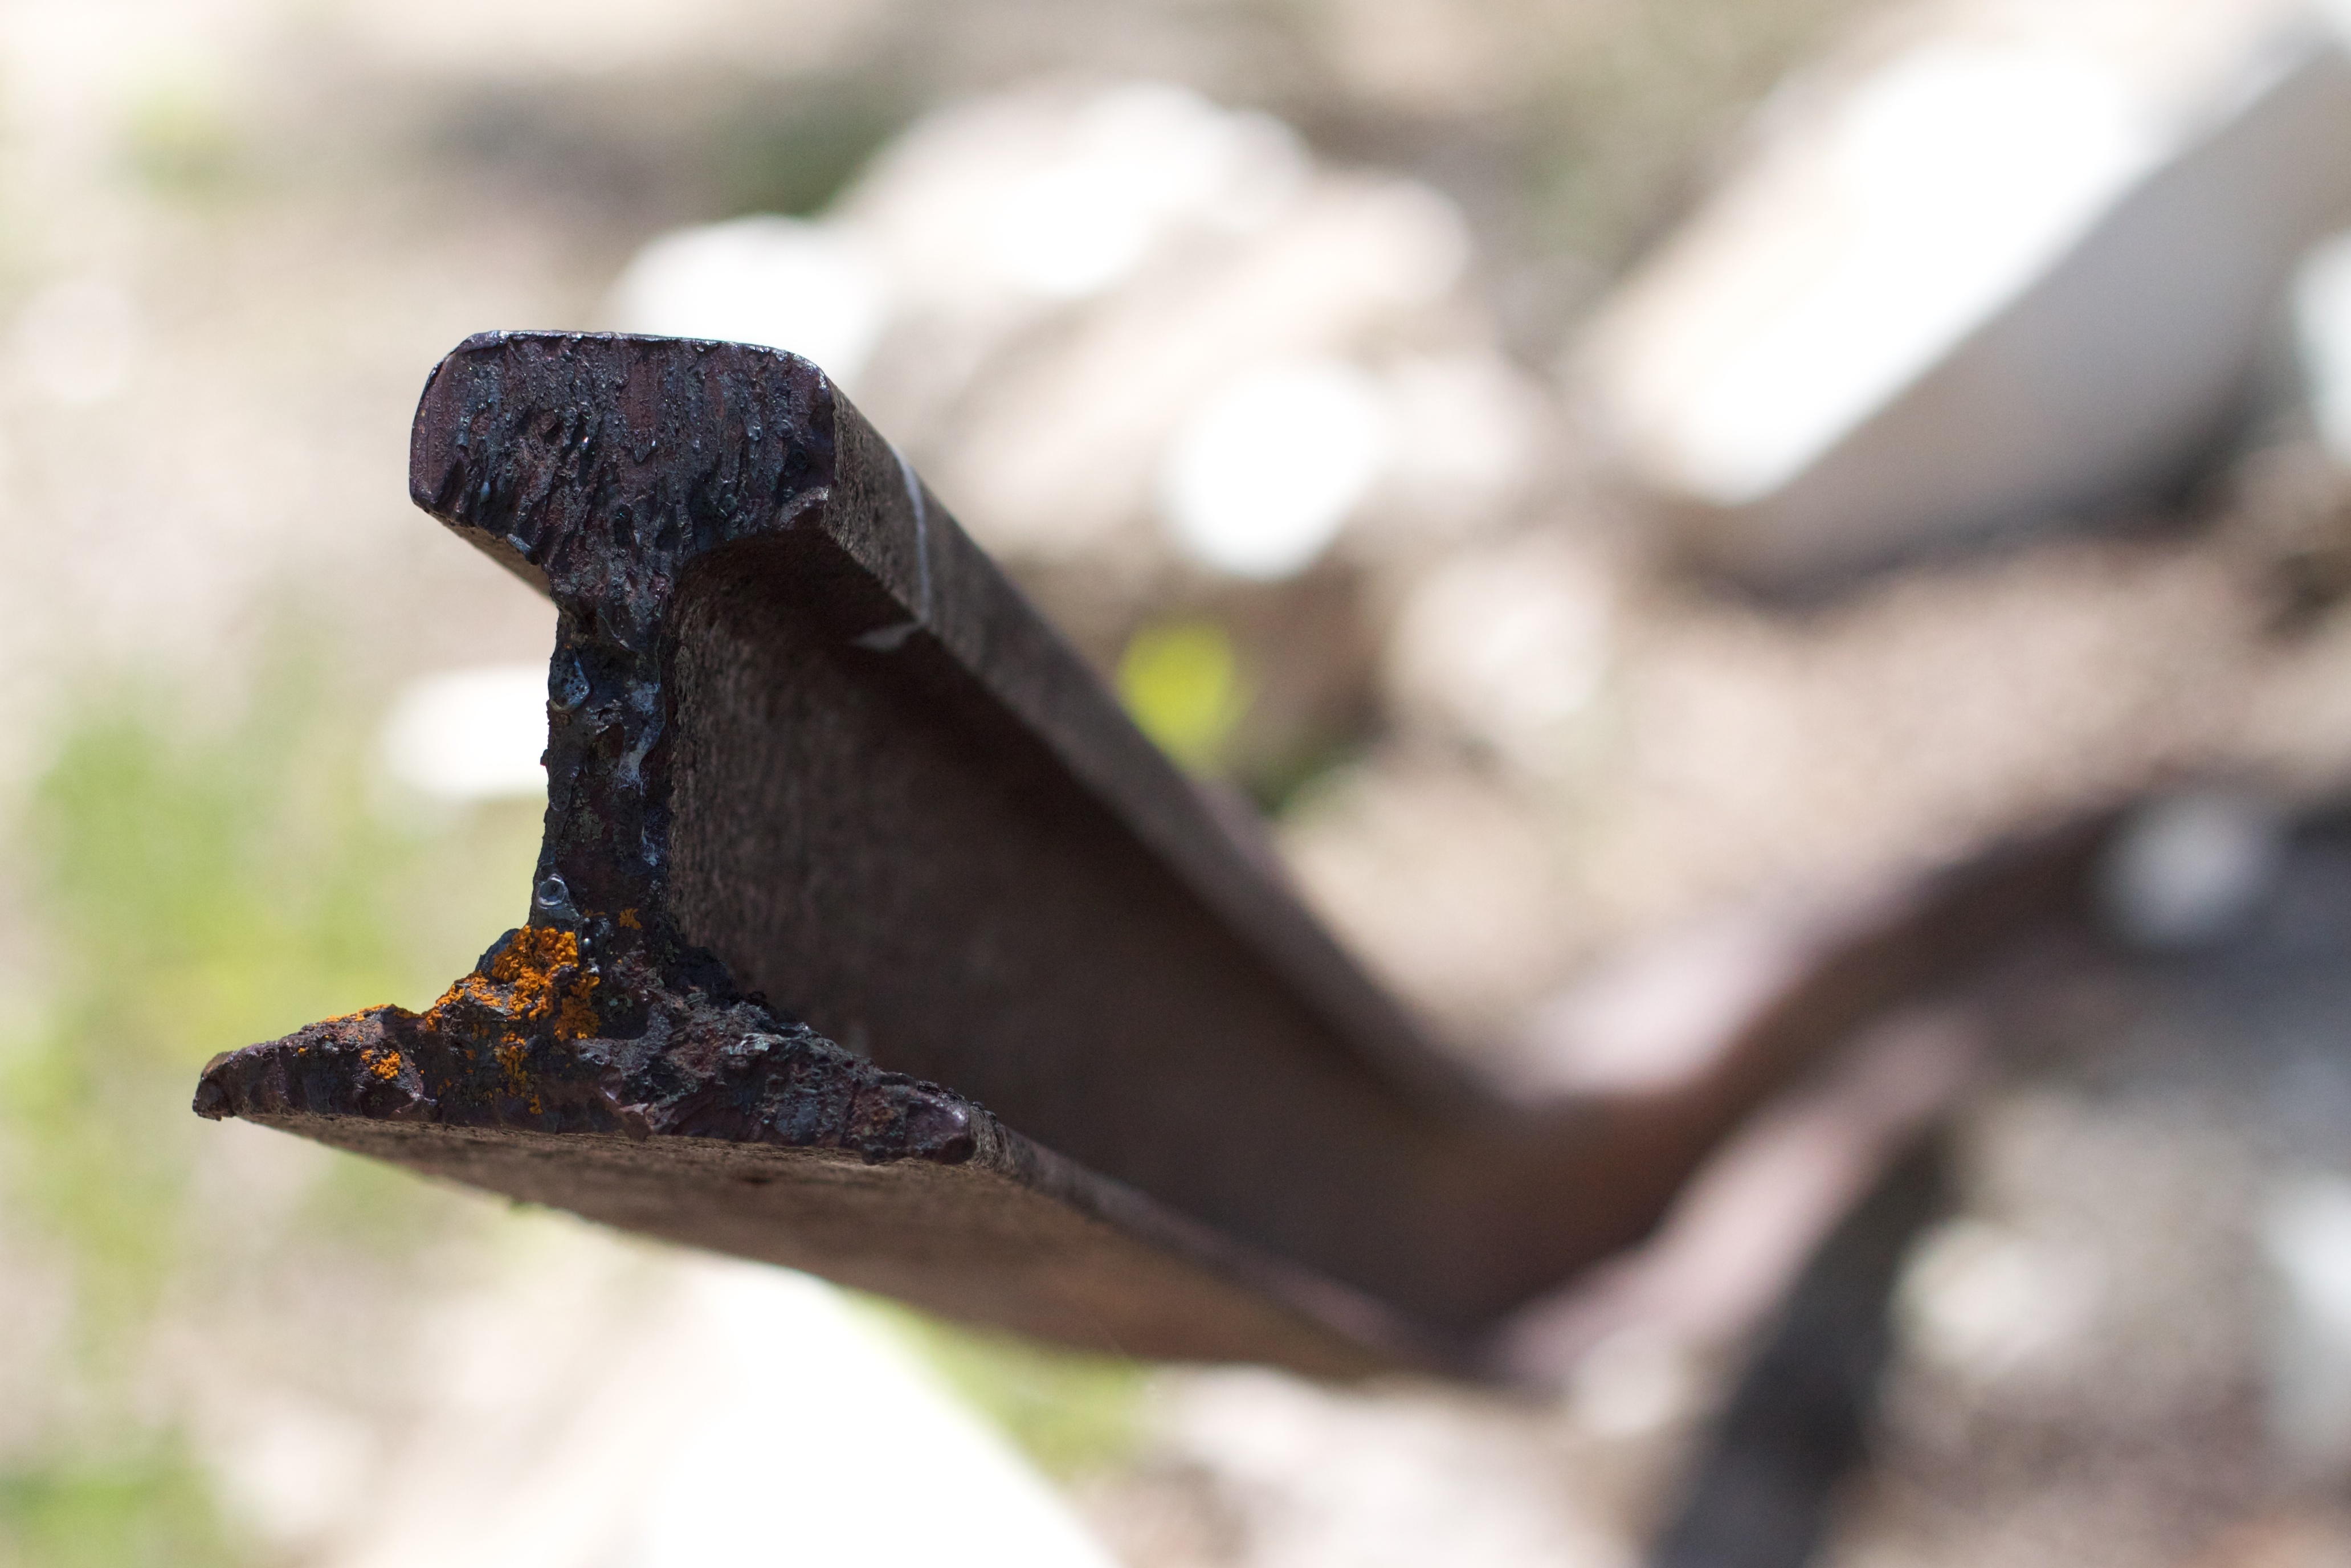
branch, leaf, insect, soil, fauna, invertebrate, close up, colorado, odyssey, macro photography